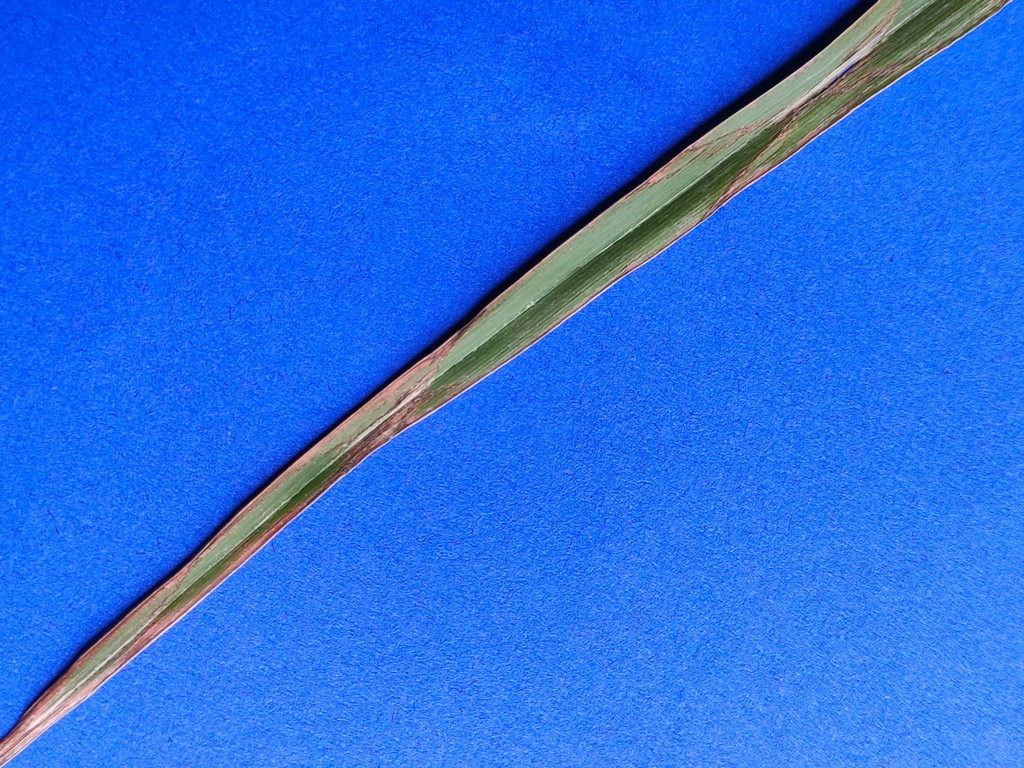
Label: Unhealthy